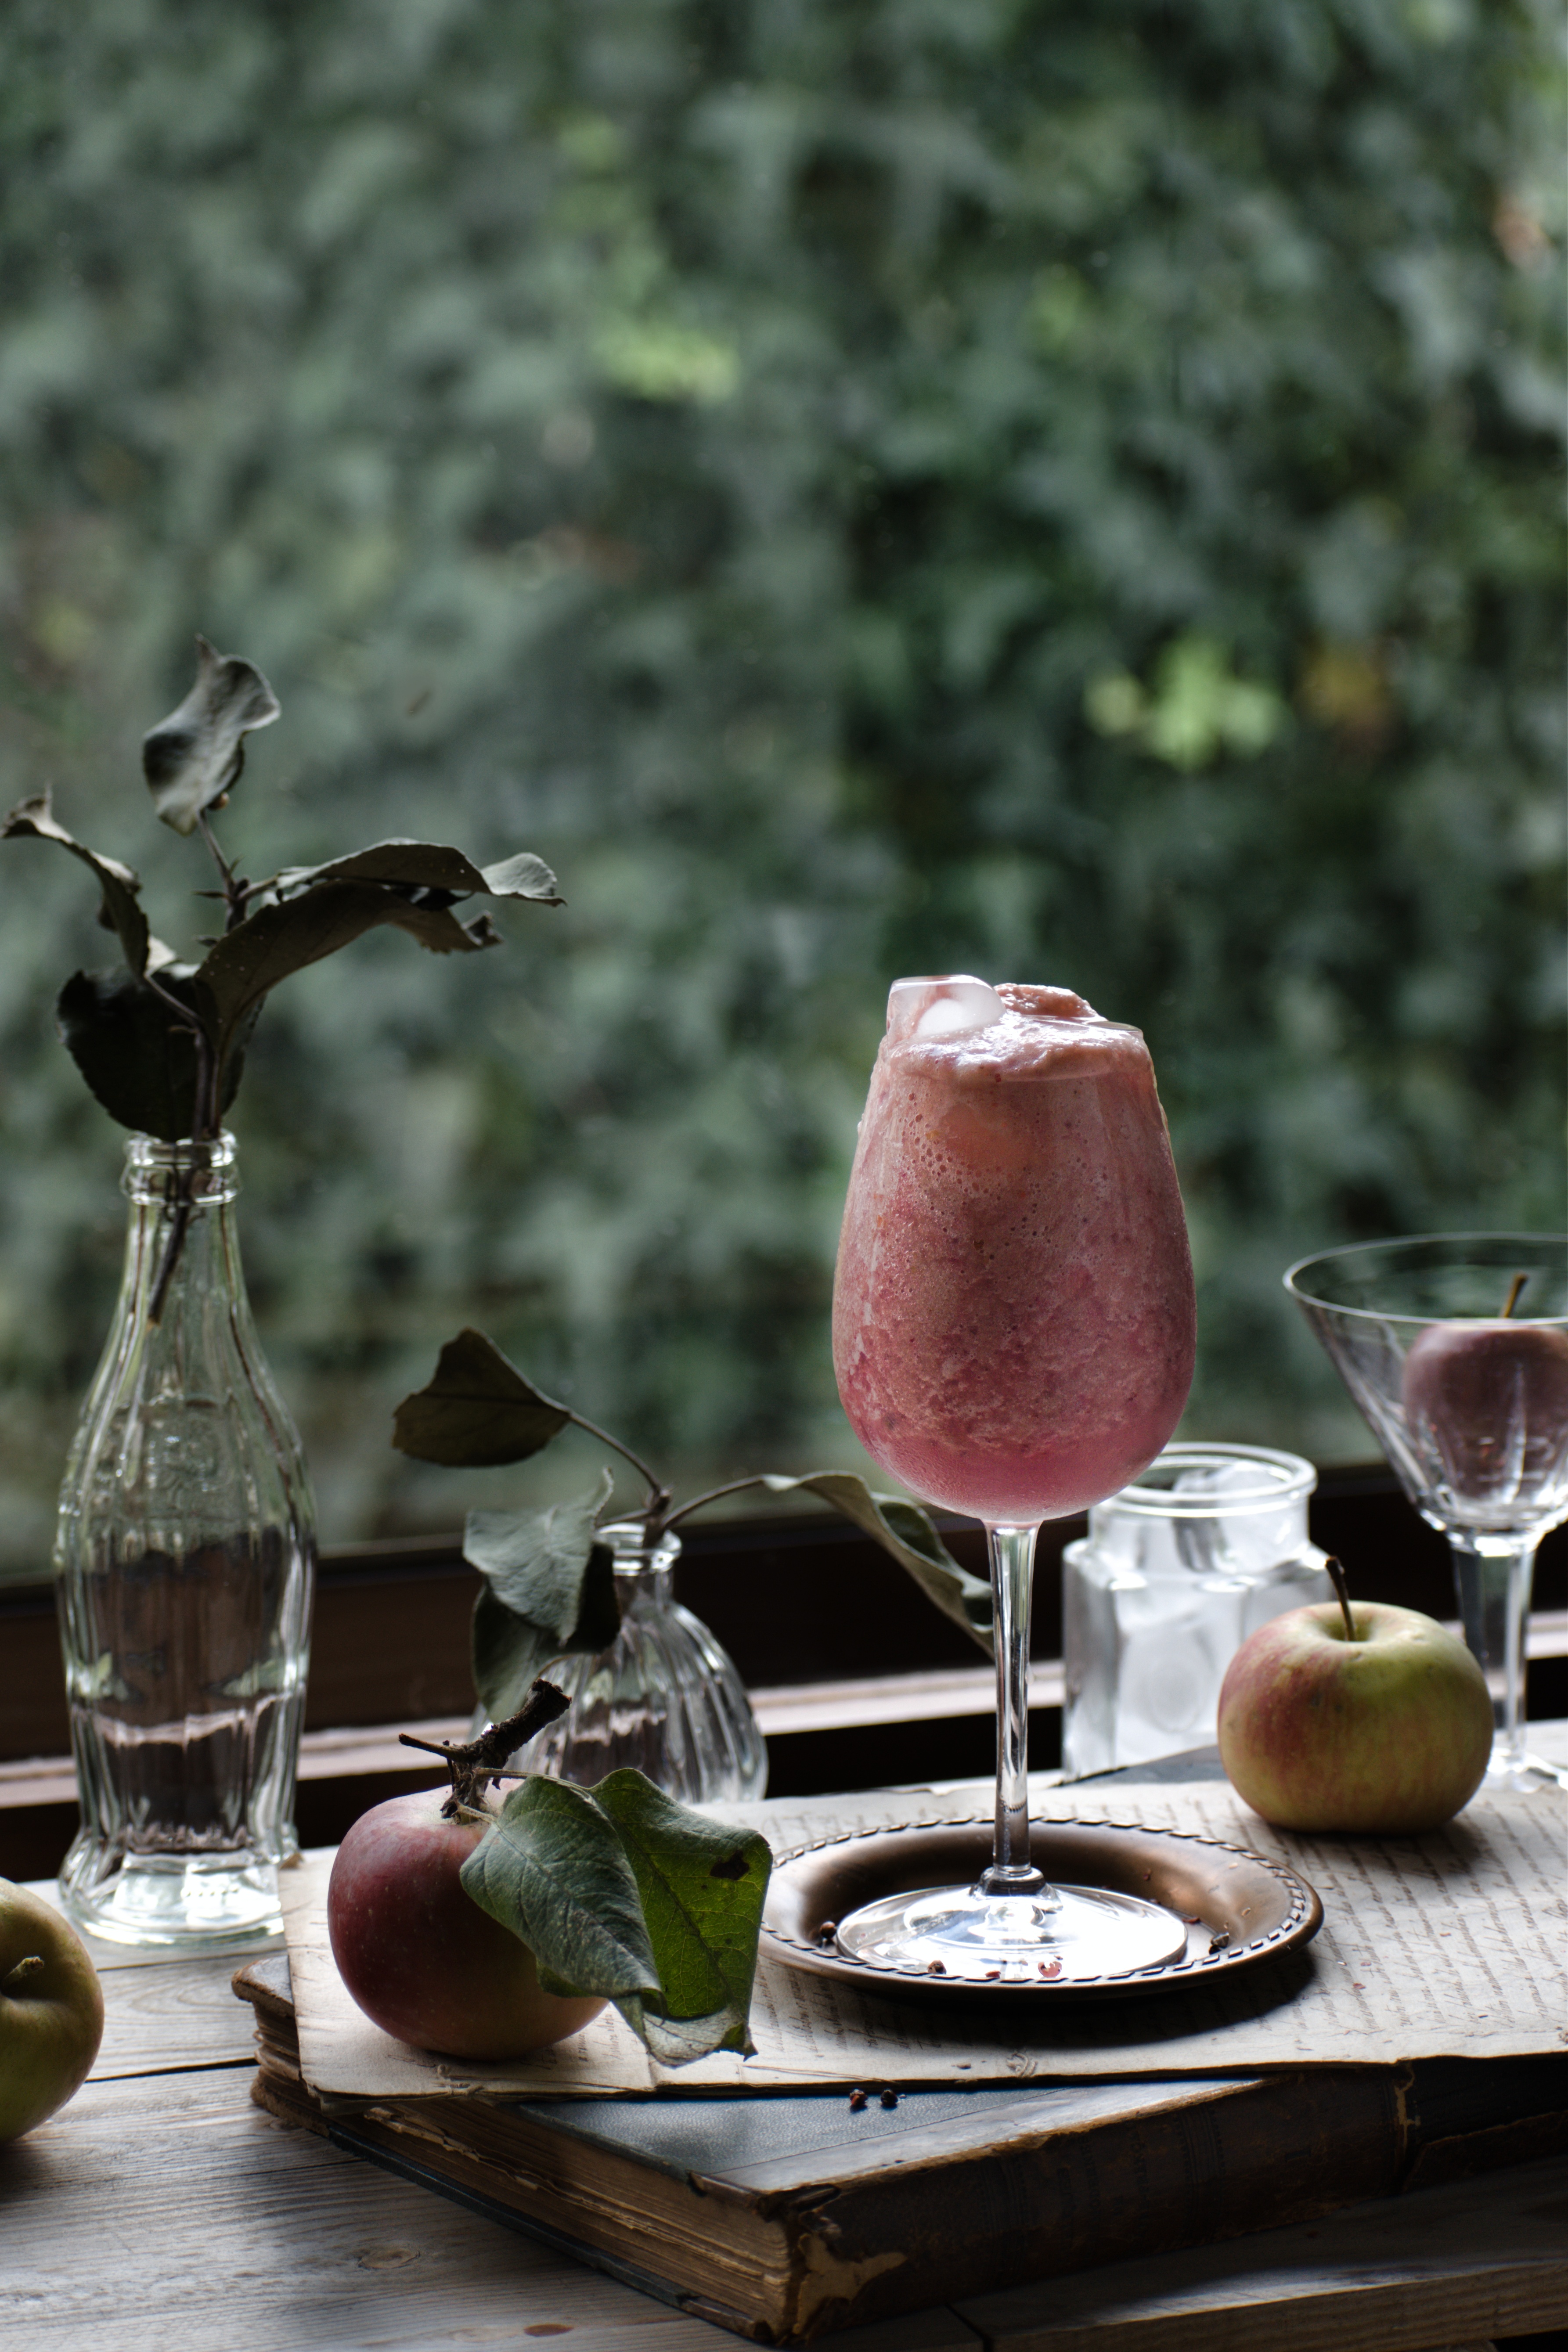
tableware, food, stemware, drinkware, table, wine glass, barware, ingredient, serveware, champagne stemware, drink, plate, alcoholic beverage, glass, cocktail, recipe, cuisine, juice, sweetness, wine, non alcoholic beverage, dish, aperitif, classic cocktail, distilled beverage, alcohol, finger food, still life photography, cocktail garnish, liqueur, fruit, dairy, glass bottle, still life, red wine, Snifter, spoon, bowl, dessert, paradise, pastry, tablecloth, restaurant, wine cocktail, saucer, metal, grass